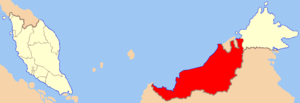
Charles Noble Arden-Clarke est un administrateur colonial britannique.